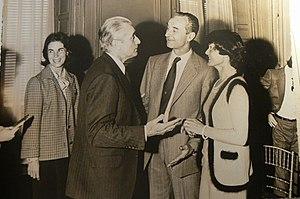
Jean-Paul et Huguette Jauffret avec Jacques et Micheline Chaban Delmas
Jean-Paul Jauffret est un œnologue, chef d'entreprise, homme politique et joueur de tennis français, né le 22 août 1930 à Bordeaux, aîné d'une famille célèbre du tennis français.